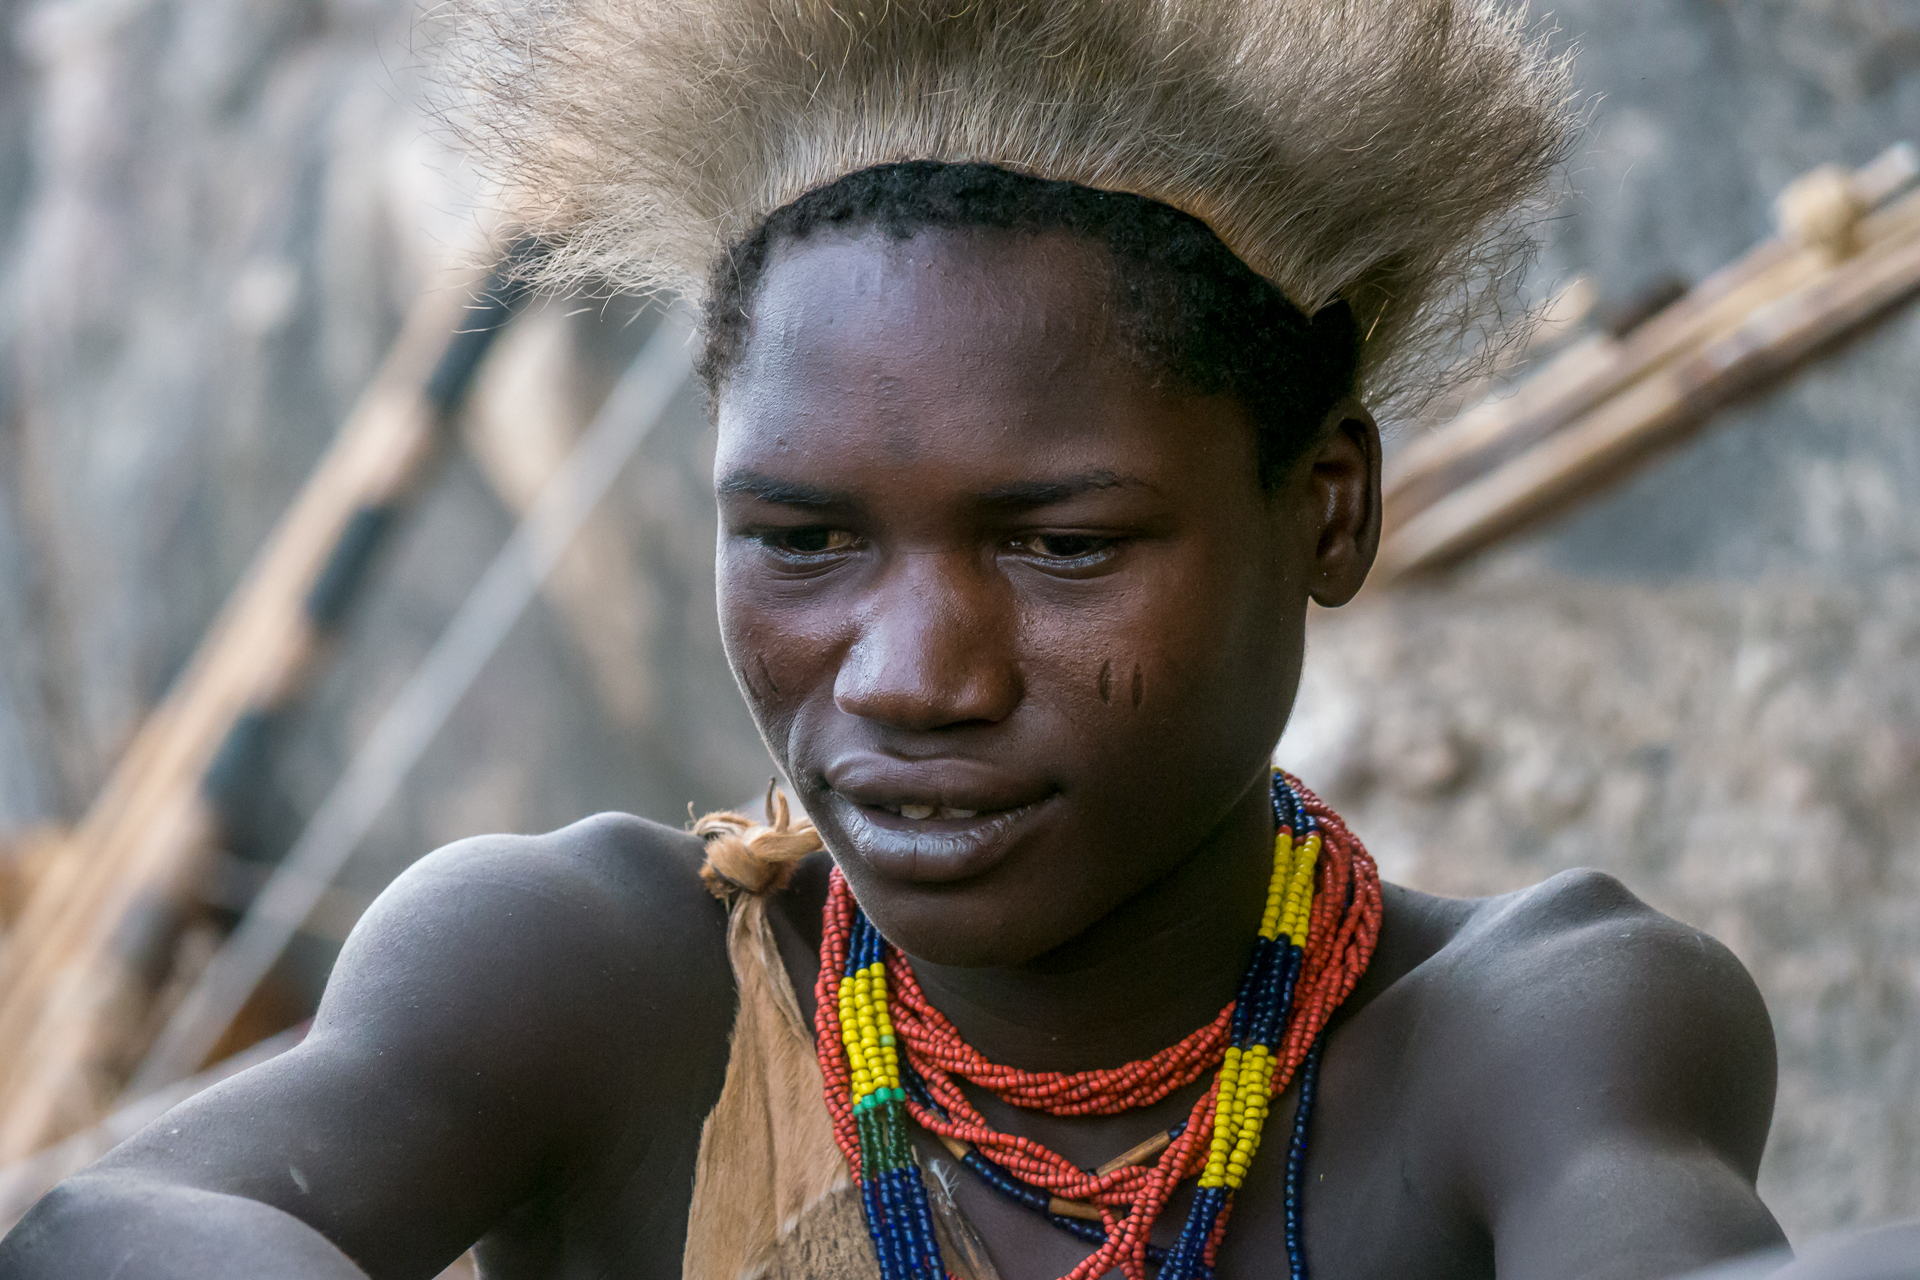
man, person, people, girl, boy, male, portrait, model, spring, color, child, lady, facial expression, smile, close up, tribe, 2013, fun, temple, eye, head, beauty, tanzania, safari, panasoniclumixg5, panasonic100300, lakeeyasi, hadzabetribe